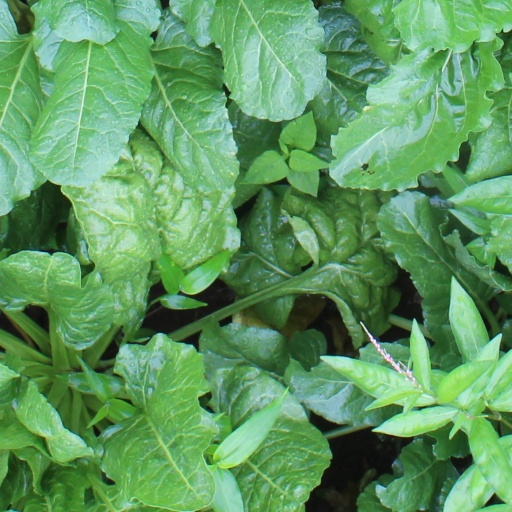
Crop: sugar beet